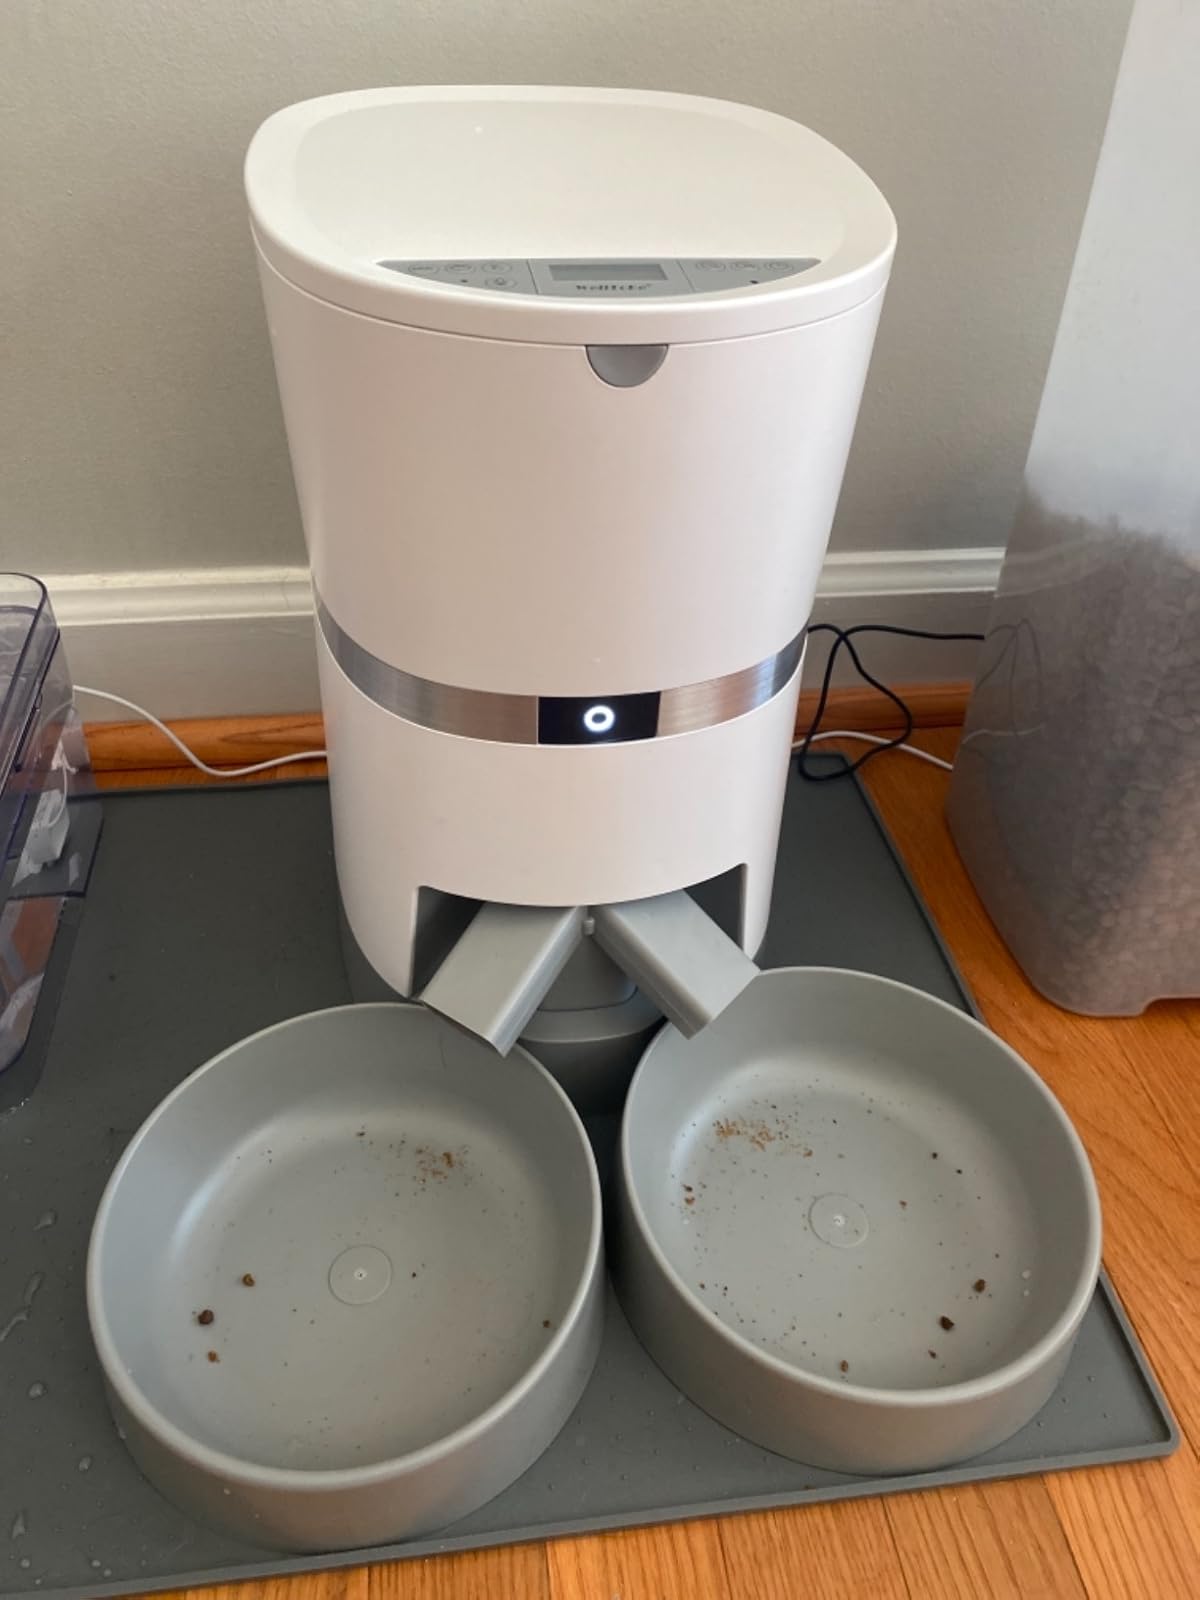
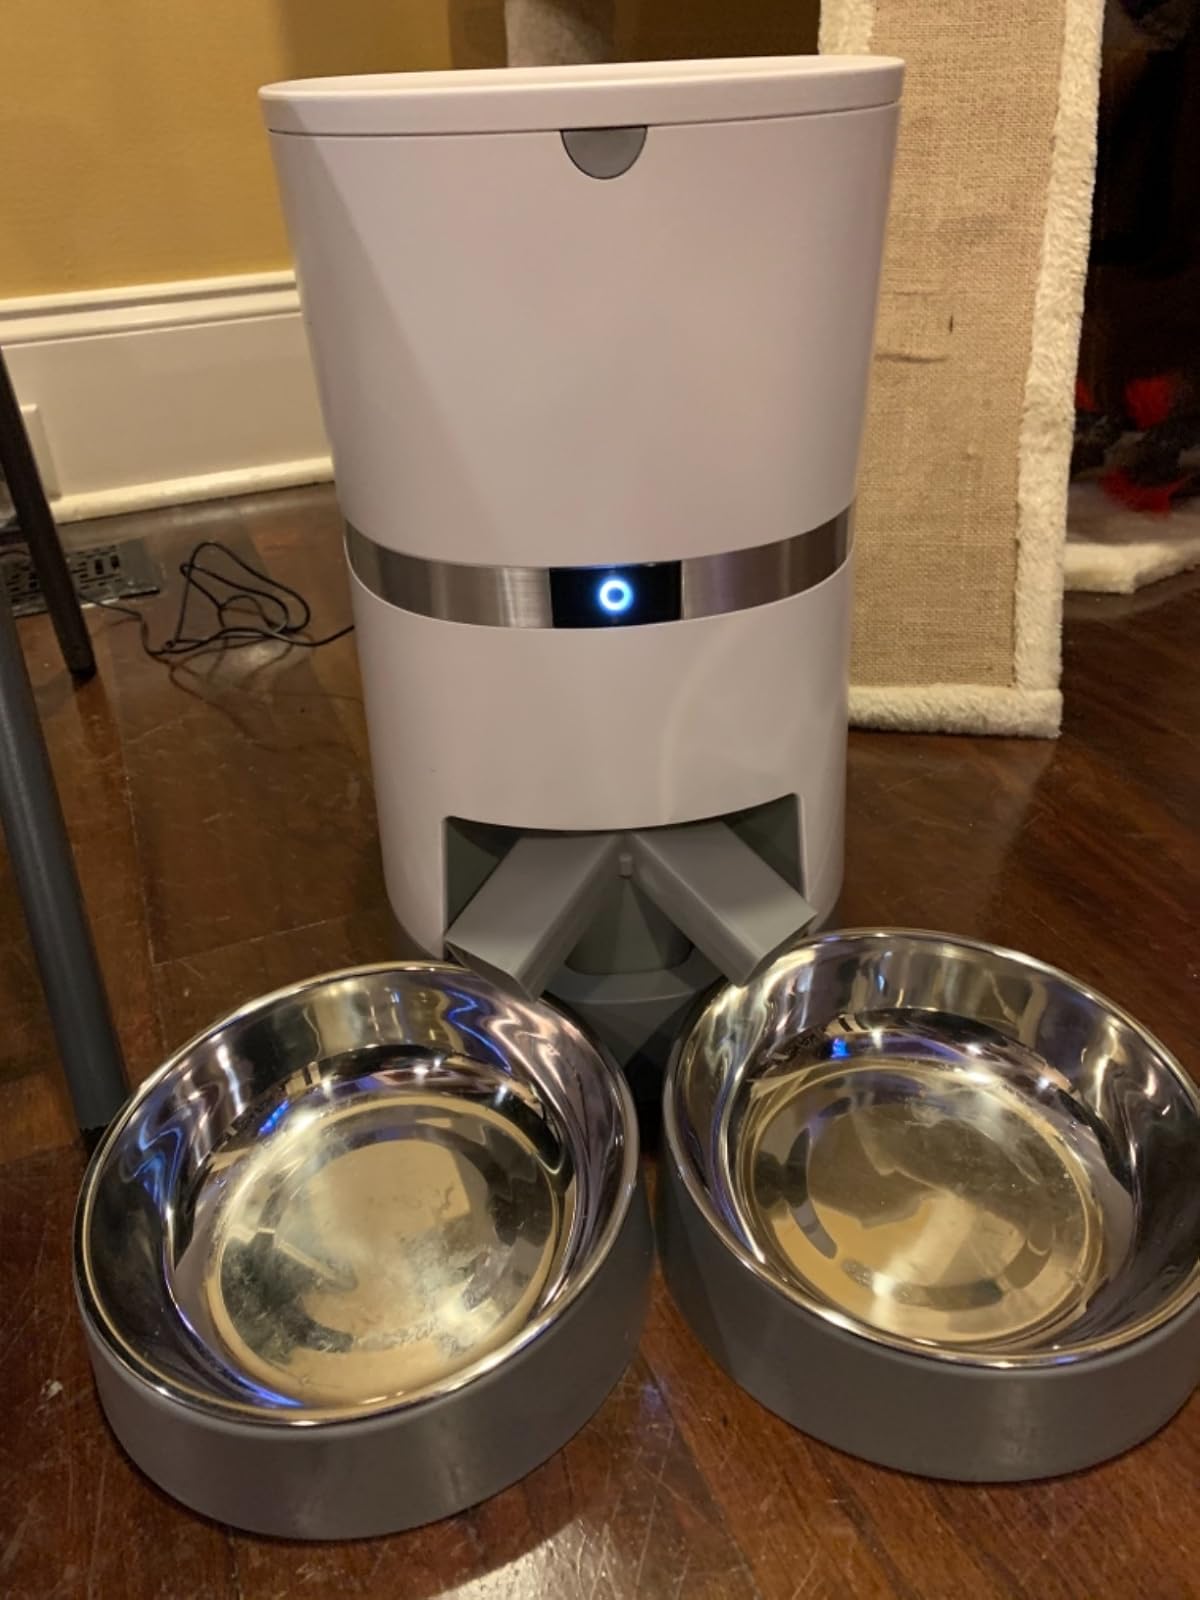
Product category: items_feeder
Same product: yes